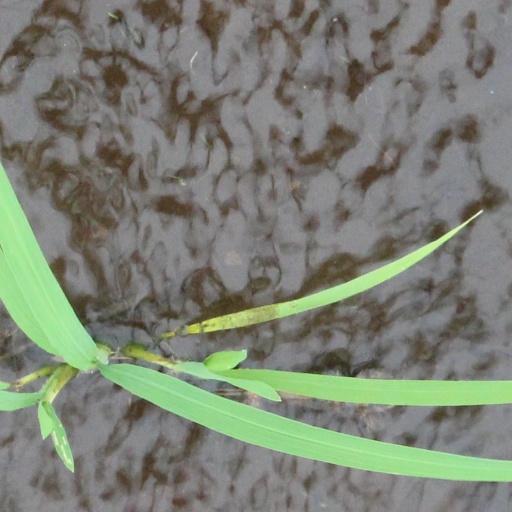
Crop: rice